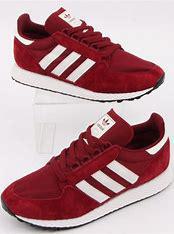
Brand: Adidas
Model: Forest Grove